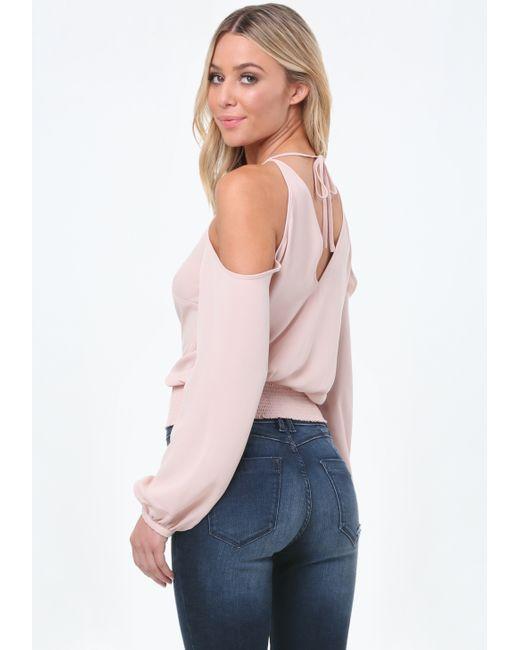
neckholder, Kaltschulterbluse, lange Ärmel, hellrosa, Strumpfband in der Taille